That's My Boy (1963 TV series)

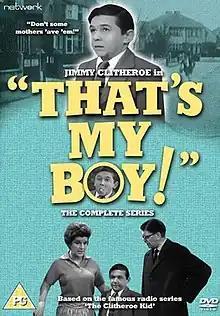

That's My Boy is a British television series which was broadcast in 1963. Produced by ABC Weekend TV, it was broadcast only in the Midlands and Northern England. A half-hour sitcom, the series starred Jimmy Clitheroe. The series survives intact, and the complete series was issued on DVD by Network on 19 May 2014.